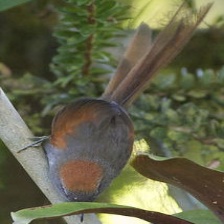
Species: AZARAS SPINETAIL
Scientific name: SYNALLAXIS AZARAE